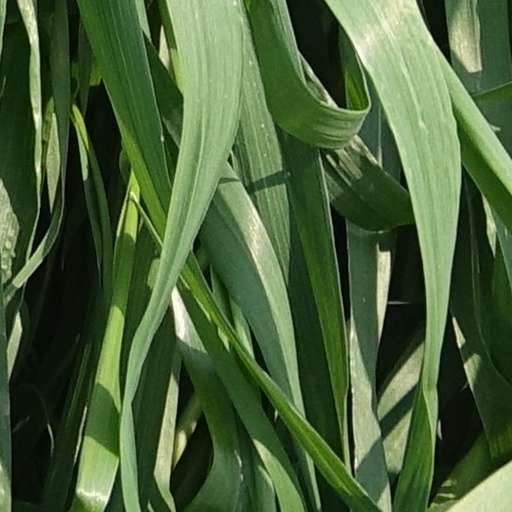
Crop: wheat